Seychelles International Airport

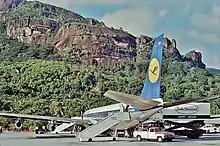
Apron and adjacent mountain

Construction works for the substantial expansion of the airport started in July 1980. Due to the continuous increase in passenger traffic, a terminal building was built that could cater for 400 more arriving and 400 more departing passengers at any time. Parking bays for up to six large aircraft were built and a parking area for five light aircraft.